STS-125

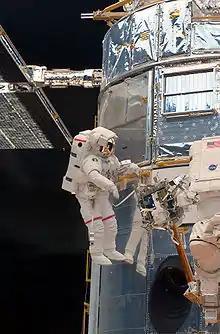
Mission Specialist John Grunsfeld, performing his sixth spacewalk, is reflected in the Hubble telescope's coating as he works during the mission's first EVA.

Following the crew's wake up, they set to work preparing for the mission's first spacewalk. Grunsfeld and Feustel suited up with the assistance of their EVA counterparts, Massimino and Good, and the spacewalk officially began when the two switched their suits to battery power at 12:52 UTC. At the start of the spacewalk, Feustel provided managers on the ground with a visual inspection report on the particulate matter seen earlier around the WFC3 box, reporting to the ground team that "I don't really see any of those particles...It's almost imperceivable. I can see some few particles on the front of the W-SIPE, little, whitish, grey looking, real small. It's low density, too." After getting their tools and equipment for the EVA set up, Grunsfeld and Feustel removed the old Wide Field and Planetary Camera 2, which was installed in 1993 during the telescope's first servicing mission, and replaced it with the new Wide Field Camera 3 (WFC3). Feustel initially had trouble removing the bolts from the old camera, which after over fifteen years in space required more torque to remove than expected. After multiple attempts, managers on the ground decided to have Grunsfeld get a contingency torque limiter from the airlock, which would allow Feustel to apply more force without exceeding a specific point, but the bolt would still not release. The concern was that the bolt would shear, and the camera would be unable to be removed should that happen. Finally, managers approved Feustel to remove the limiter, and apply as much force as he safely thought it would take to release the bolt, which was successful.